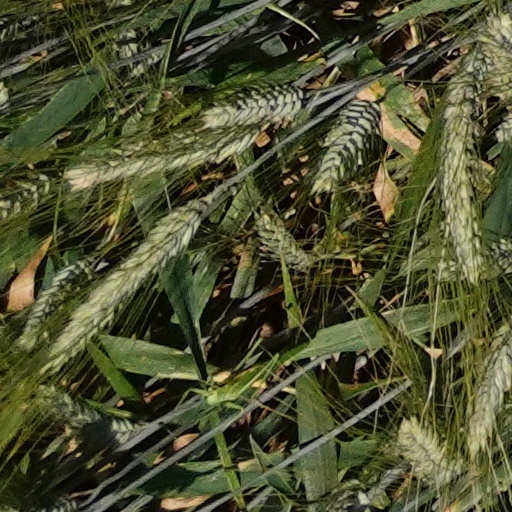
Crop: wheat